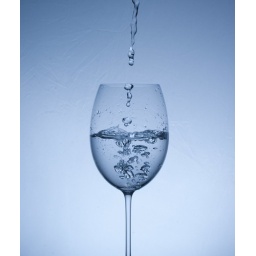
Testing my new cactus v4 triggers and external flashflash underneath a glass plate, bounced against the white wall1/200@f32